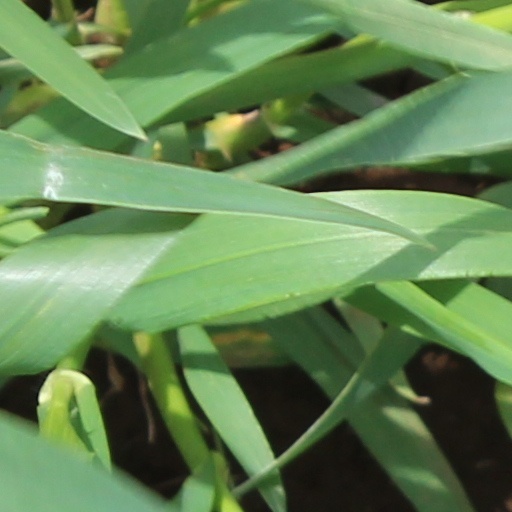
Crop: wheat